Mortar carrier

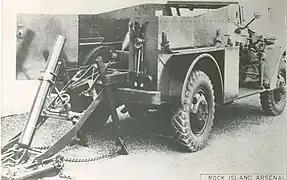
T5E1 4.2-inch mortar carrier variant of the M3 Scout Car

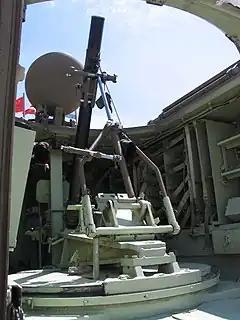
Interior of an IDF M113 mortar carrier

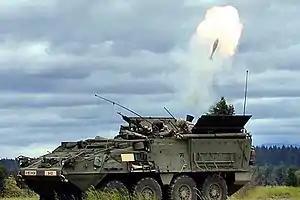
An American M1129 mortar carrier

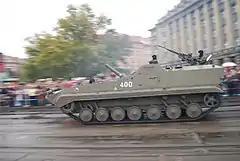
Czechoslovak self-propelled automatic mortar ShM vz.85 PRÁM-S produced by Konštrukta in Trenčín (Slovakia)

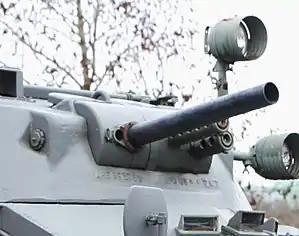
Brandt Mle CM60A1 gun-mortar in the turret of a Panhard AML-60

A mortar carrier, or self-propelled mortar, is a self-propelled artillery piece in which a mortar is the primary weapon. Simpler vehicles carry a standard infantry mortar while in more complex vehicles the mortar is fully integrated into the vehicle and cannot be dismounted from the vehicle. Mortar carriers cannot be fired while on the move and some must be dismounted to fire.